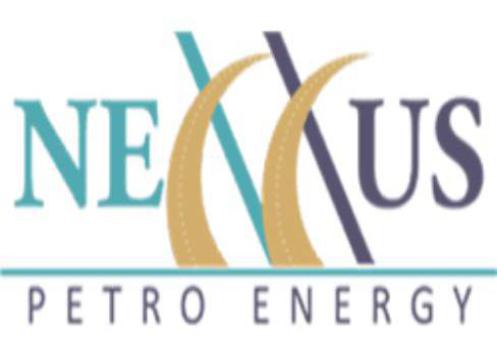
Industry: Necessities